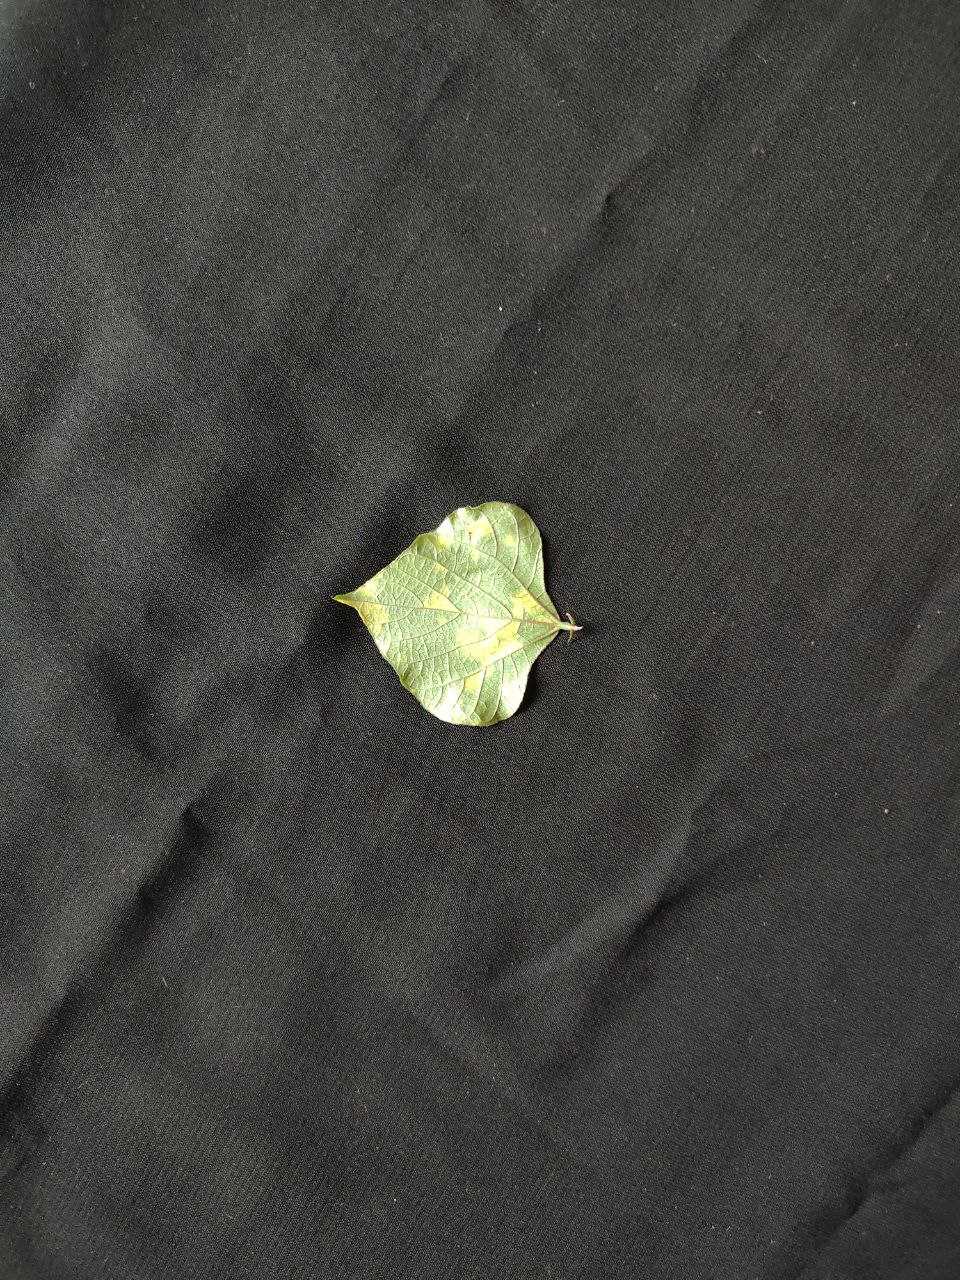
Crop: bean
Leaf condition: Mosaic Virus